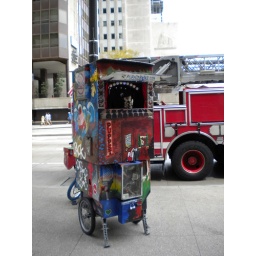
This is a street performer in downtown. He's built a puppetshow on top of a bicycle. His puppets were cats today.